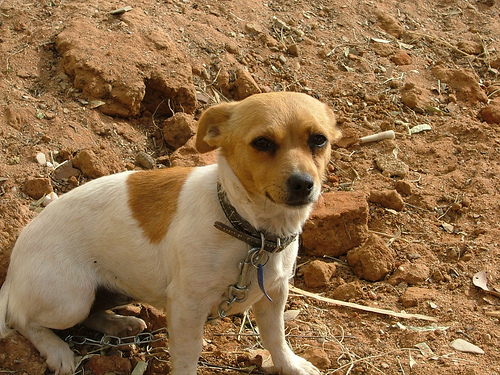
Animal: dog
Breed: german shorthaired